2021 Paraguayan protests

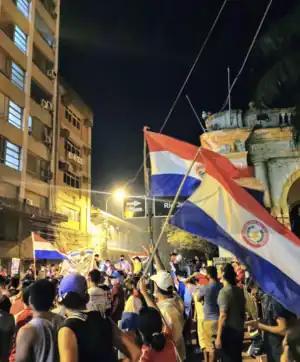

The 2021 Paraguayan protests were a series of mass protests and violent demonstrations against the government's response to the COVID-19 pandemic in Paraguay during March 2021, calling for the resignation of Mario Abdo Benítez and his entire cabinet. The demonstrations left hundreds injured and many critically wounded after citizen protests and looting across the country. It resulted in the resignation of health minister Julio Mazzoleni.